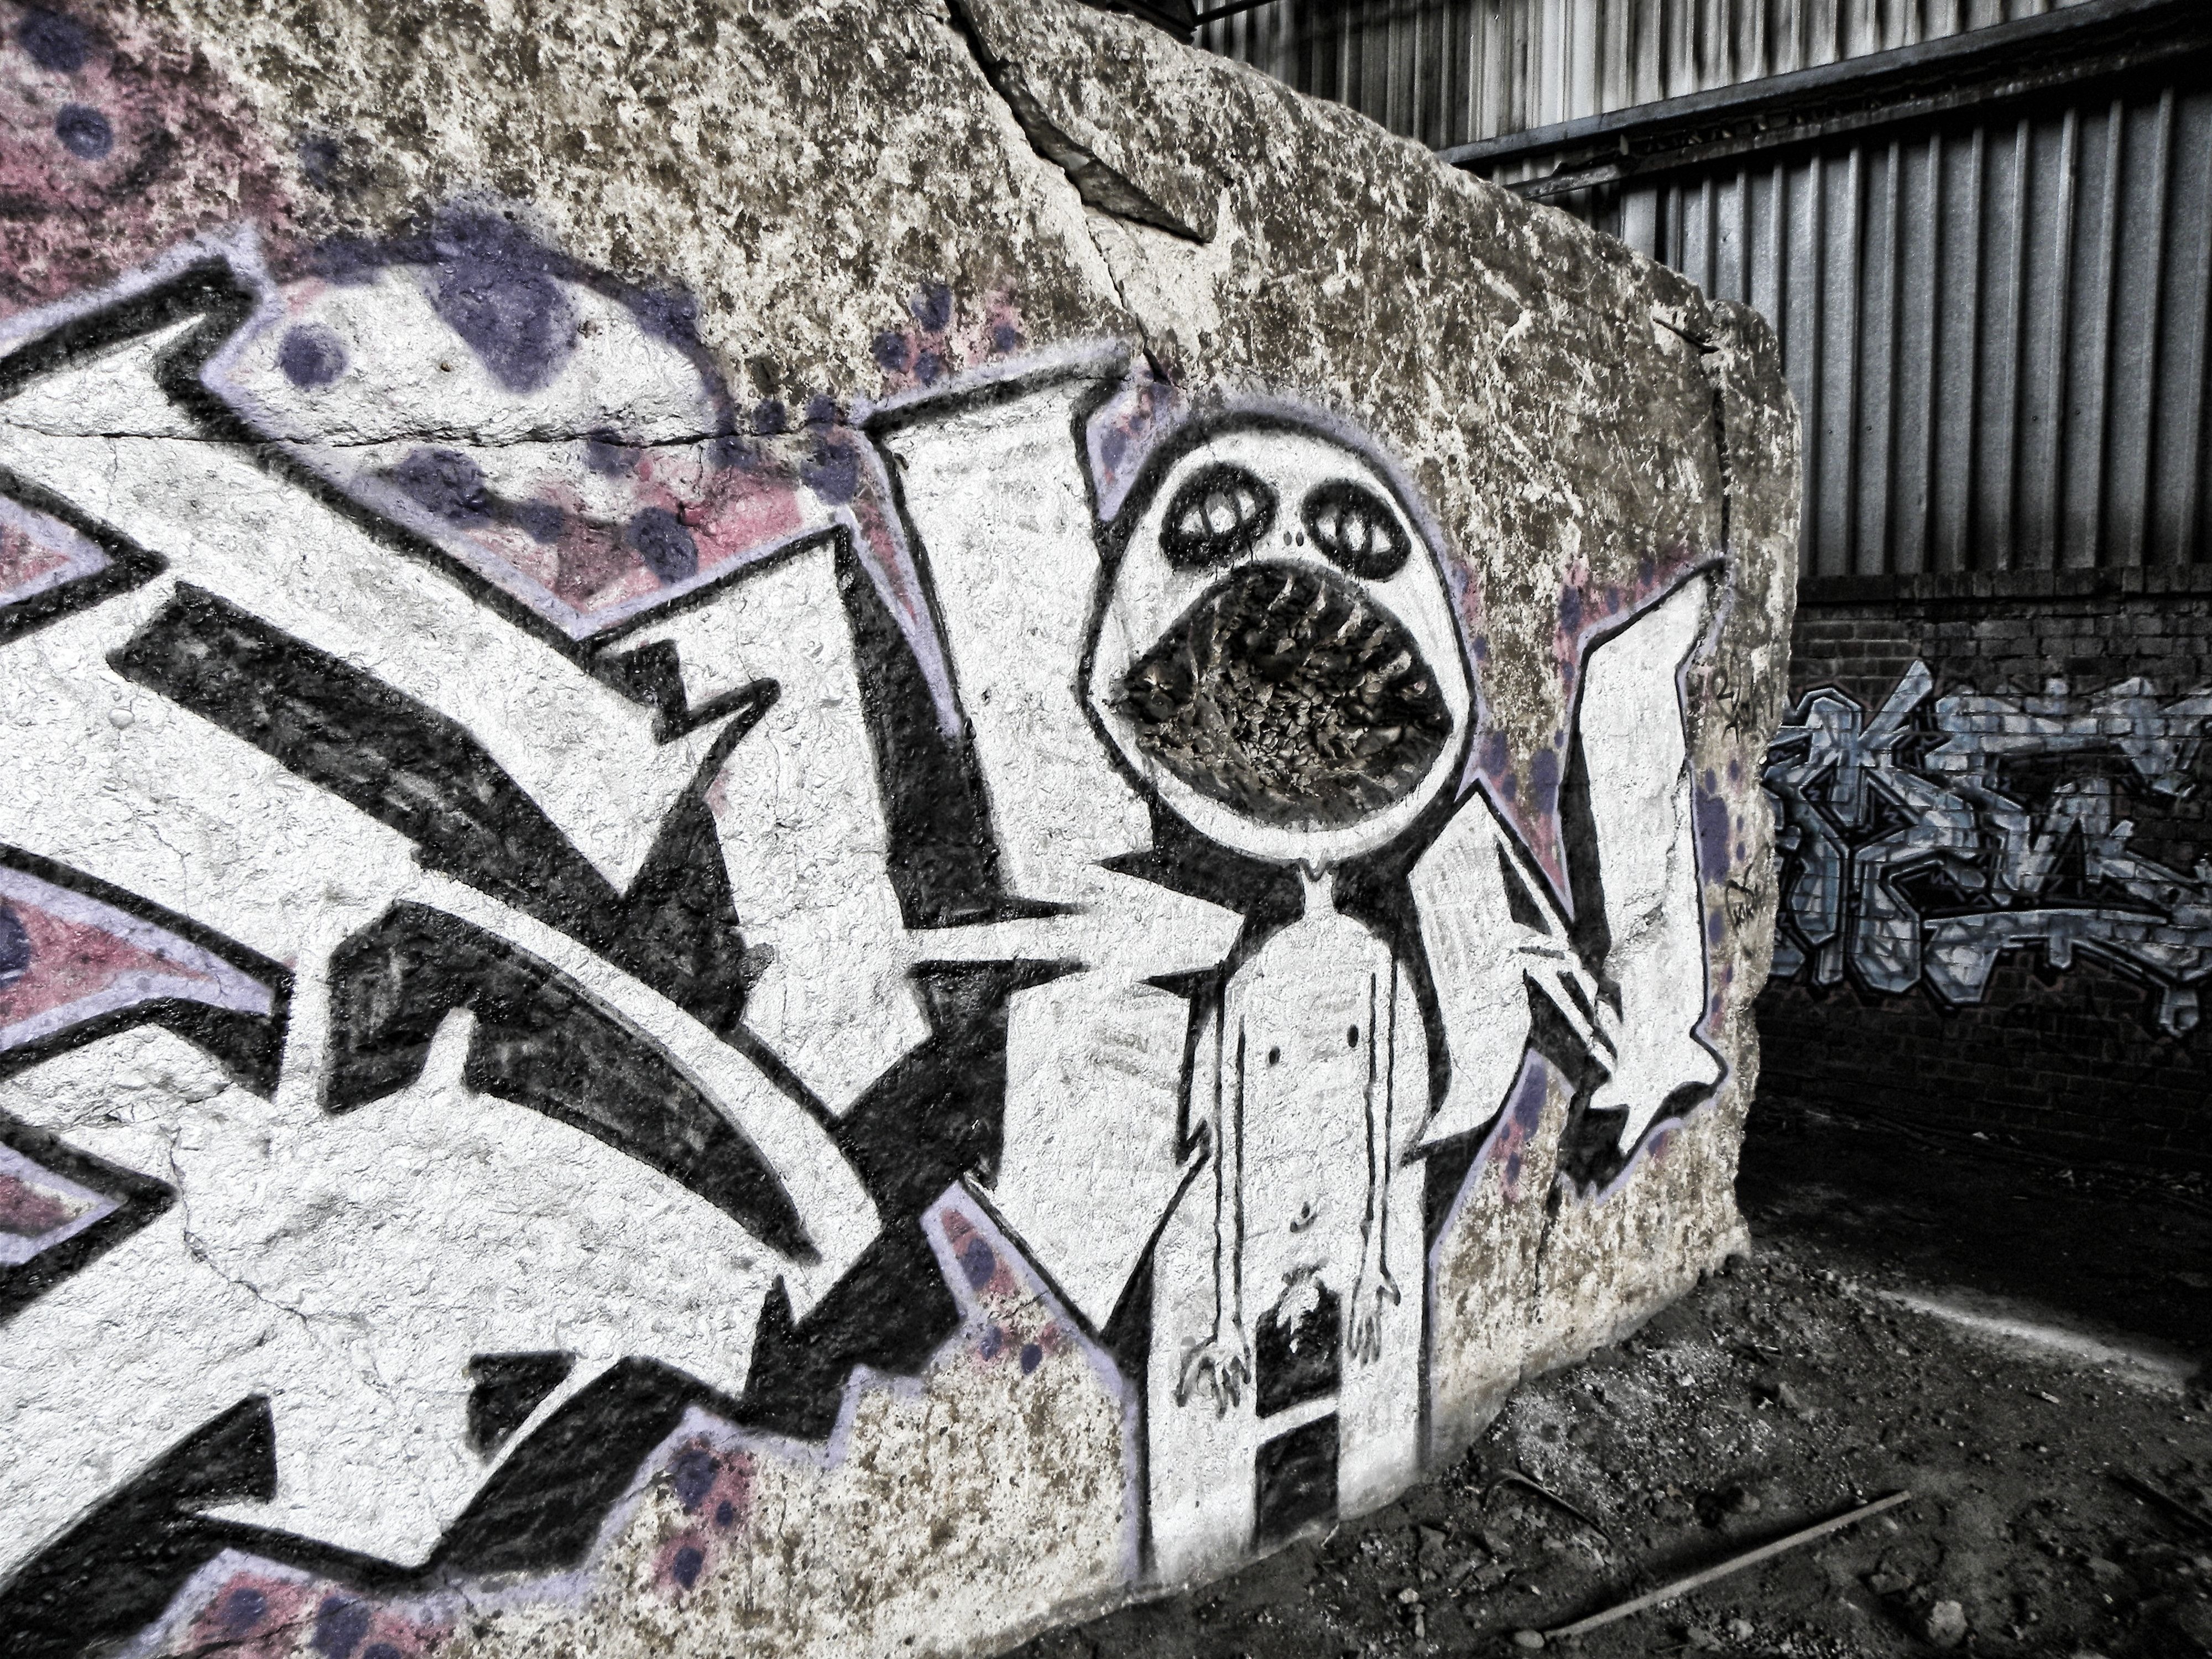
wall, graffiti, concrete, street art, art, cologne, urban area, deutz factory, khd, deutz ag